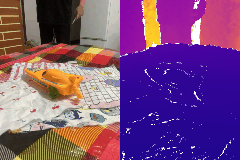
Label: boat